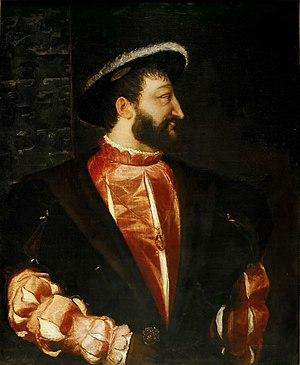
La Renaissance à Lyon concerne l'histoire de la cité lyonnaise durant la Renaissance.